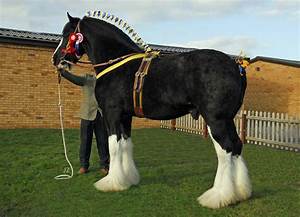
Label: horse